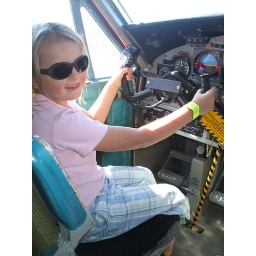
Just you watch me - I'll be flying airplanes in no time